The Assault

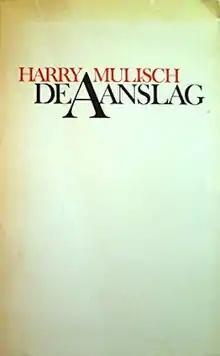
First edition (Dutch)

The Assault (original title in Dutch: De aanslag) is a 1982 novel by Dutch author Harry Mulisch. Random House published an English translation by Claire Nicolas White in 1985. It covers 35 years in the life of the lone survivor of a night in Haarlem during World War II when the Nazi occupation forces, finding a Dutch collaborator murdered, retaliate by killing most of the family in front of whose home the body was found. According to the "New York Times", this novel "made his reputation at home and abroad". It was translated into dozens of languages and immediately adapted into a film of the same name that won the 1986 Academy Award for Best Foreign Language Film.